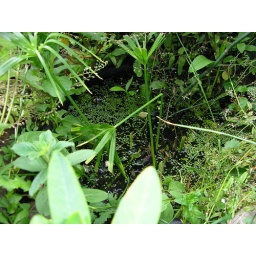
My pond which is in a plastic bowl showing the water plants.